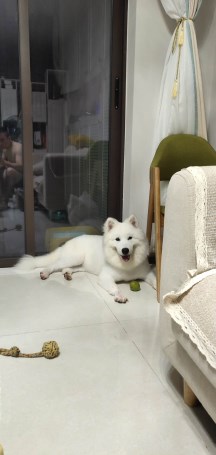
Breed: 2192-n000088-Samoyed